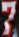
Number: 7